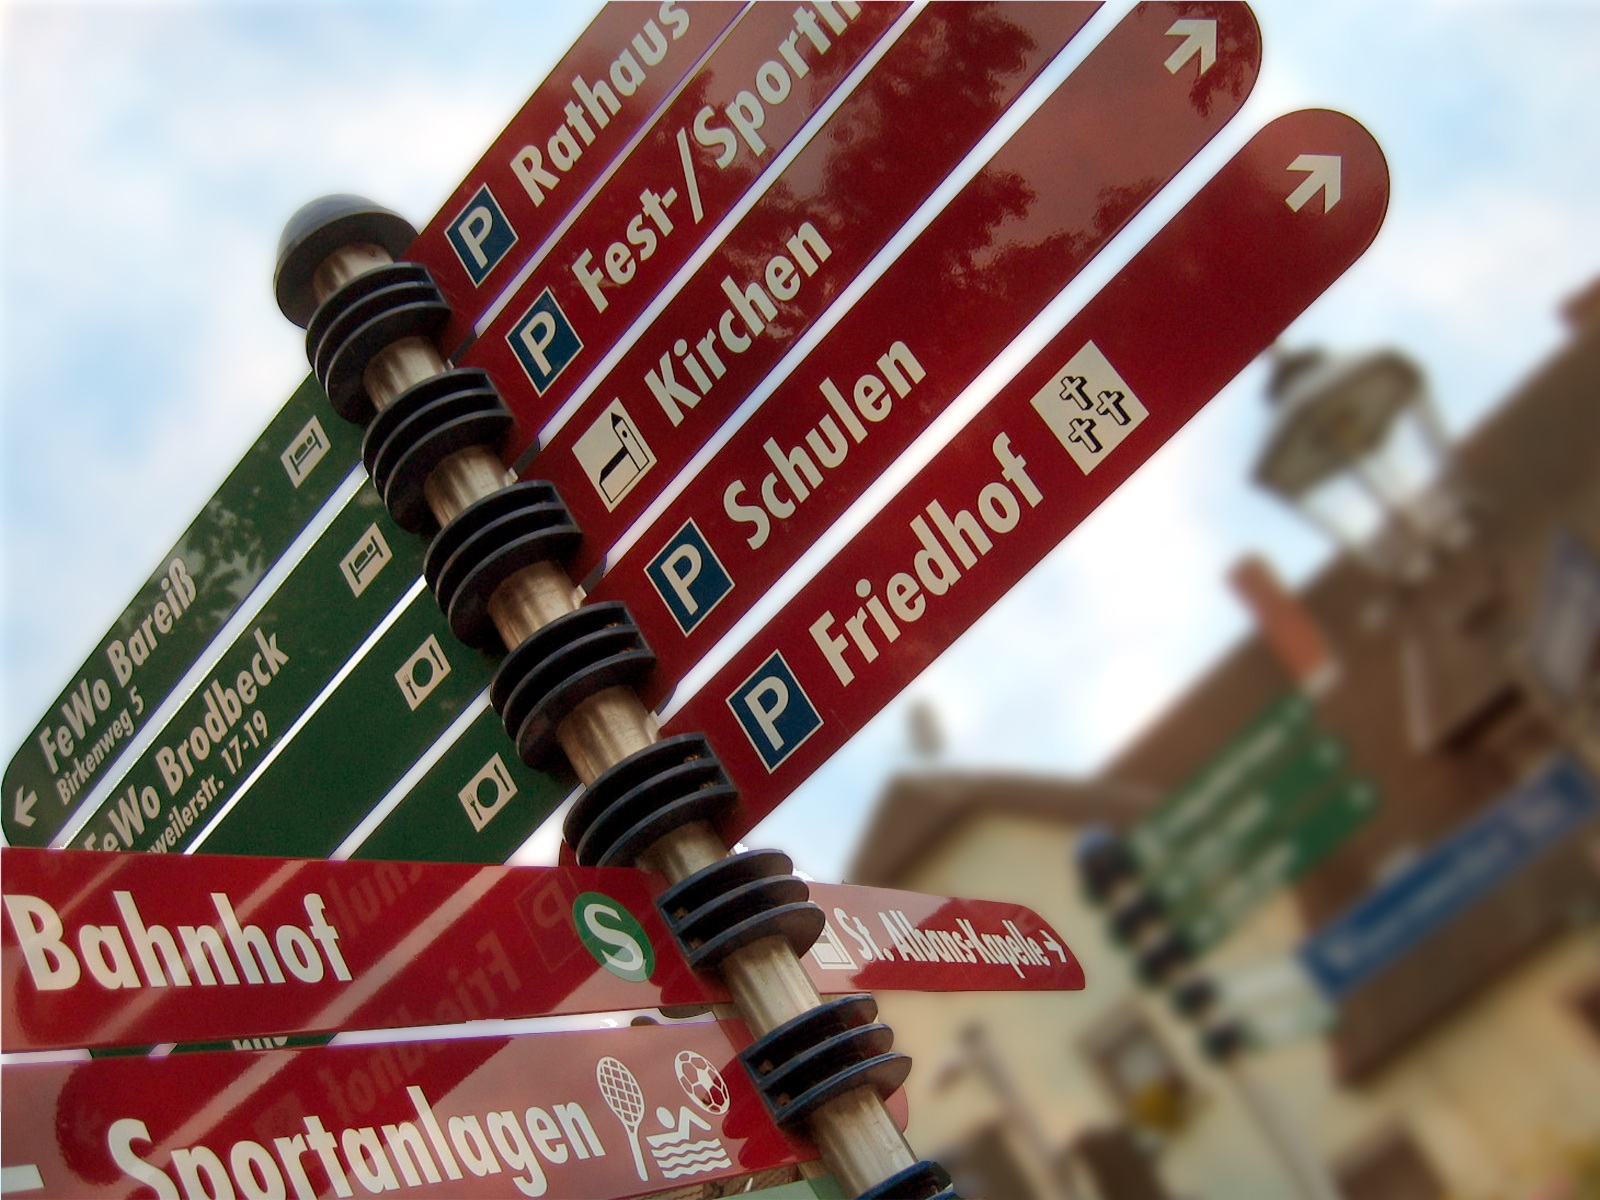
board, road, traffic, sign, direction, drink, church, cemetery, note, shield, school, directory, away, town hall, festival site, transport panel, station sports complex